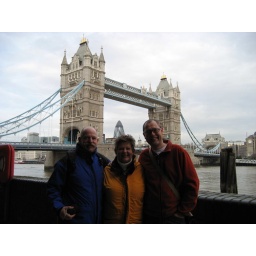
peter, dani and paul at shad thames with tower bridge in the background - london, february 2007